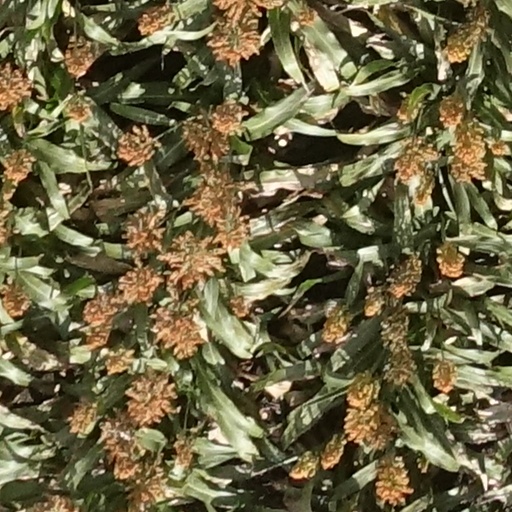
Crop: sorghum